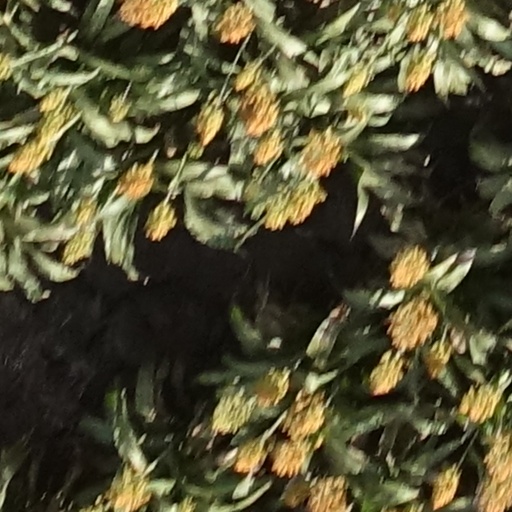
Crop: sorghum